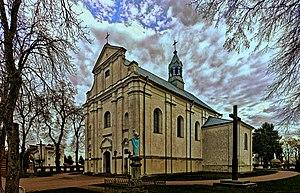
Ulan-Majorat est un village de la gmina d'Ulan-Majorat du powiat de Radzyń Podlaski dans la voïvodie de Lublin, situé dans l'est de la Pologne.